History of Lodi

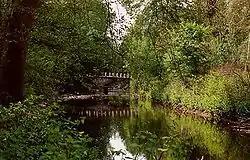
A glimpse of the Lambro River; the dispute around the control of trade on the waterway was one of the main triggers of the conflict between the Laudensians and the Milanese

At the beginning of the 11th century, Laus constituted one of the greatest obstacles to the political and economic expansion of Milan, which was on its way to becoming a mercantile center of European stature: the Laudensians held almost exclusive control of commercial traffic across the territory's rivers, notably the Lambro, demanding tolls from boats that sailed up the waterways.